Haiku Salut

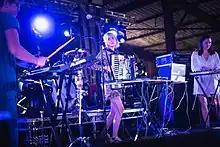
in 2022

Haiku Salut are an instrumental trio from the Derbyshire Dales in England. Their music fuses elements of neoclassical, post rock, folk and electronica.